Yuriko Kotani

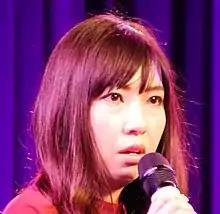
Kotani at the 2019 Glastonbury Festival

Yuriko Kotani is a Japanese comedian based in London. She won the 2015 BBC Radio New Comedy Award, making her the first Japanese person to win the award. She debuted her solo show "Somosomo" at the 2019 Edinburgh Fringe Festival. Kotani's comedy makes fun of the cultural differences between England and her homeland of Japan.